Ballymun

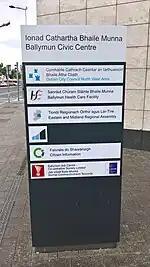
Ballymun Civic Centre bilingual sign

On the site of a former large underpass and roundabout, a brand new civic complex was built, including The Axis arts centre (opened in 2001), with the local health centre (completed and opened in 2003) and Garda station also moved here, although their defunct buildings remained across the road. City Council offices are also here, although the offices handling some services, such as driver licensing and motor taxation, closed as part of broader changes in such service delivery.